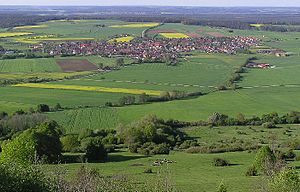
Ehingen (Mittelfranken) / Geografi / Inddeling
Udsigt fra Hesselberg mod Ehingen
Ehingen er en kommune i Landkreis Ansbach i Regierungsbezirk Mittelfranken i den tyske delstat Bayern. Den er administrationsby for Verwaltungsgemeinschaft Hesselberg.